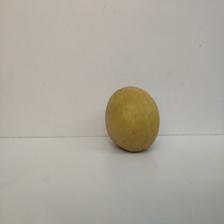
Size: Large